Deep sea mining

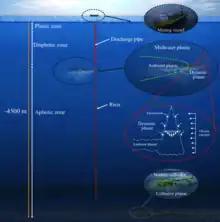
Schematic of a polymetallic nodule mining operation. From top to bottom, the three zoom-in panels illustrate the surface operation vessel, the midwater sediment plume, and the nodule collector operating on the seabed. The midwater plume comprises two stages: (i) the dynamic plume, in which the sediment-laden discharge water rapidly descends and dilutes to a neutral buoyancy depth, and (ii) the subsequent ambient plume that is advected by the ocean current and subject to background turbulence and settling.

Deep sea mining is the extraction of minerals from the seabed of the deep sea. The main ores of commercial interest are polymetallic nodules, which are found at depths of primarily on the abyssal plain. The Clarion–Clipperton zone (CCZ) alone contains over 21 billion metric tons of these nodules, with minerals such as copper, nickel, cobalt and manganese making up roughly 30% of their weight. It is estimated that the global ocean floor holds more than 120 million tons of cobalt, five times the amount found in terrestrial reserves.